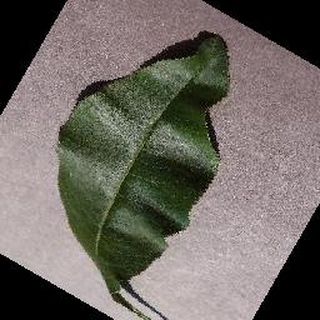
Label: healthy_peach